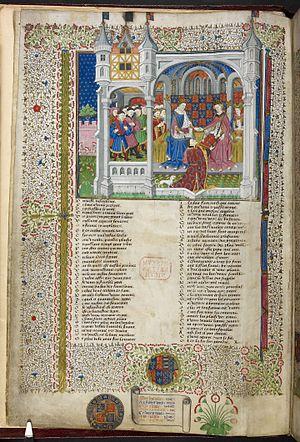
Le Livre de Talbot-Shrewsbury est un manuscrit enluminé réalisé à Rouen par le Maître de Talbot vers 1445. Il est offert par le connétable John Talbot à la princesse Marguerite d'Anjou à l'occasion de son mariage avec Henri VI. Ce livre contient une quinzaine de textes en français, dont des chansons de geste, des épopées chevaleresques ainsi que les statuts de l'ordre de la Jarretière. Il est actuellement conservé à la British Library.